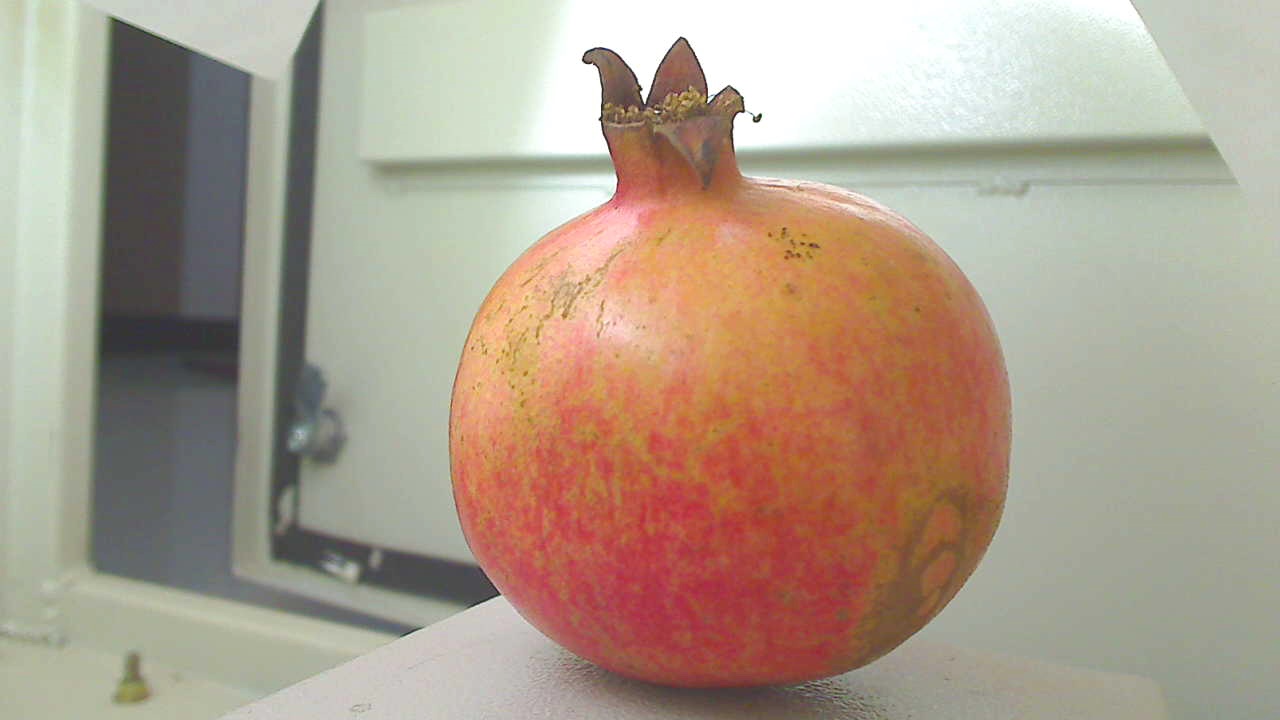
Grade: grade-2
Quality: quality-2